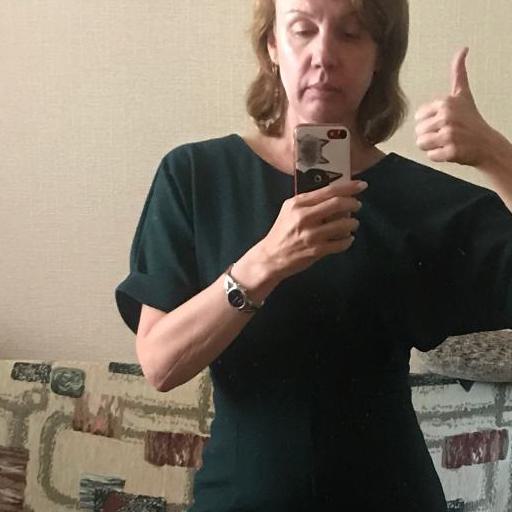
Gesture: no_gesture